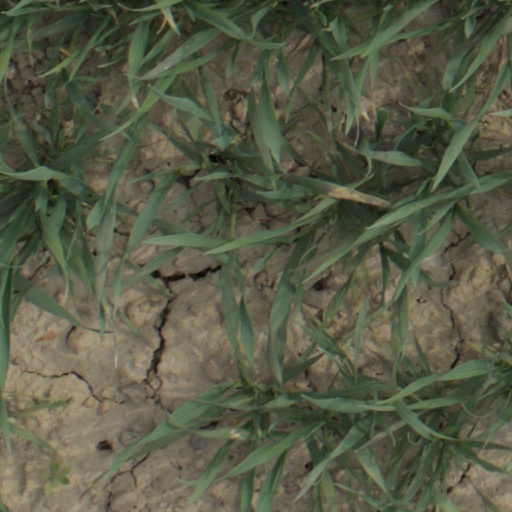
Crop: wheat